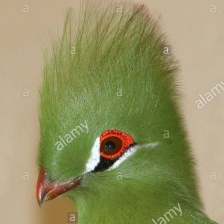
Species: GUINEA TURACO
Scientific name: TAURACO PERSA